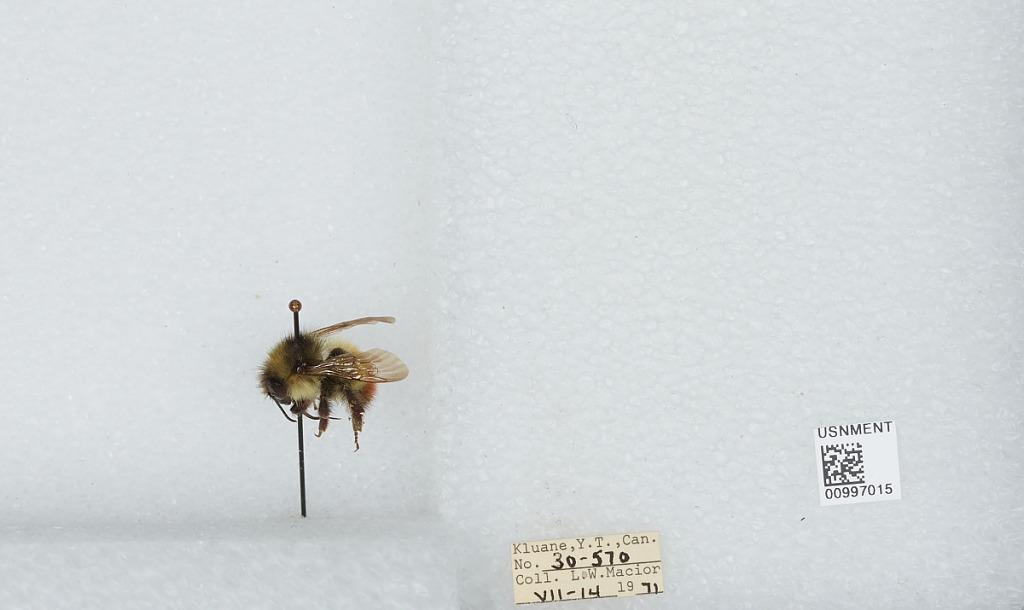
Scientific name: Bombus (Pyrobombus) flavifrons Cresson
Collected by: L. Macior
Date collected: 1971-7-14
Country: Canada
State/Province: Yukon Territory
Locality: Kluane
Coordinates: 60.75, -139.5